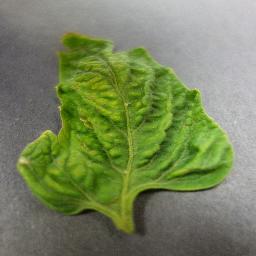
Label: Tomato___Tomato_Yellow_Leaf_Curl_Virus